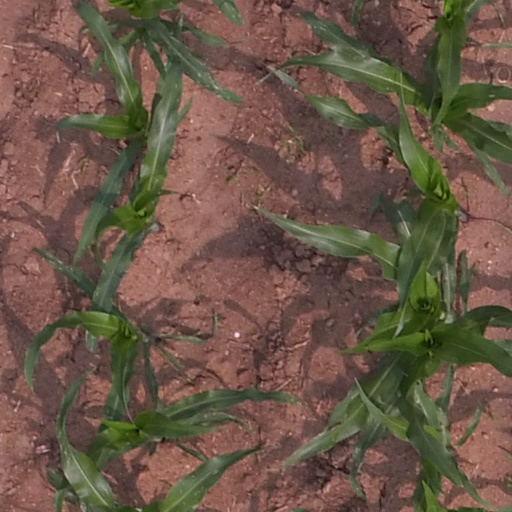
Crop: maize; corn